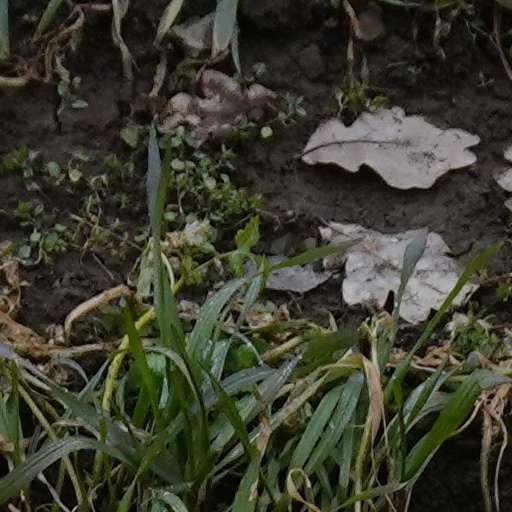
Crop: wheat